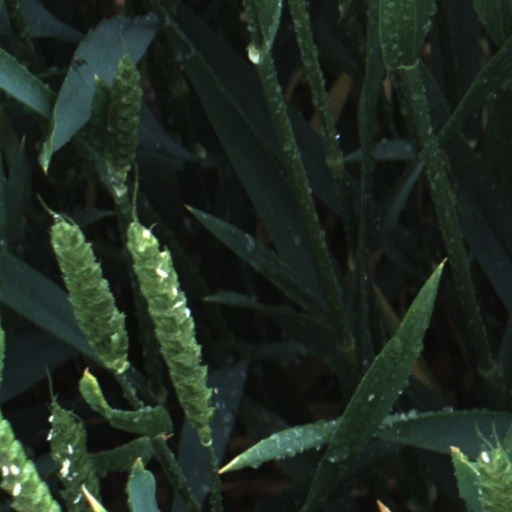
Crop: wheat